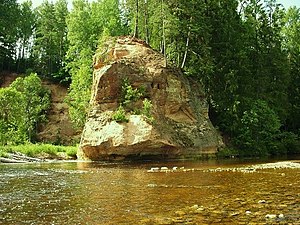
Zvārteklippen
Zvārteklippen
Zvārteklippen er en af de mere maleriske sandstensklipper fra den devonske tidsalder i Letland, og er en af de større attraktioner i Gauja Nationalpark, beliggende ved Amatafloden i Amatas novads. Zvārteklippen er 20 meter høj og lå præcis hvor floden bugtede sig. I 1939 blev floden rettet ud for at undgå større erosioner af klippen. Overfor Zvārteklippen ligger Miglaklippen, som også kaldes for Čūskuklippen fordi den fortsætter ind i skoven.